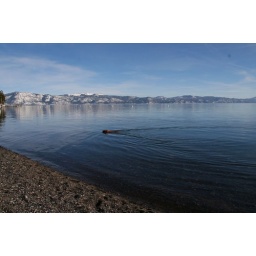
56. Swimming dog in lake